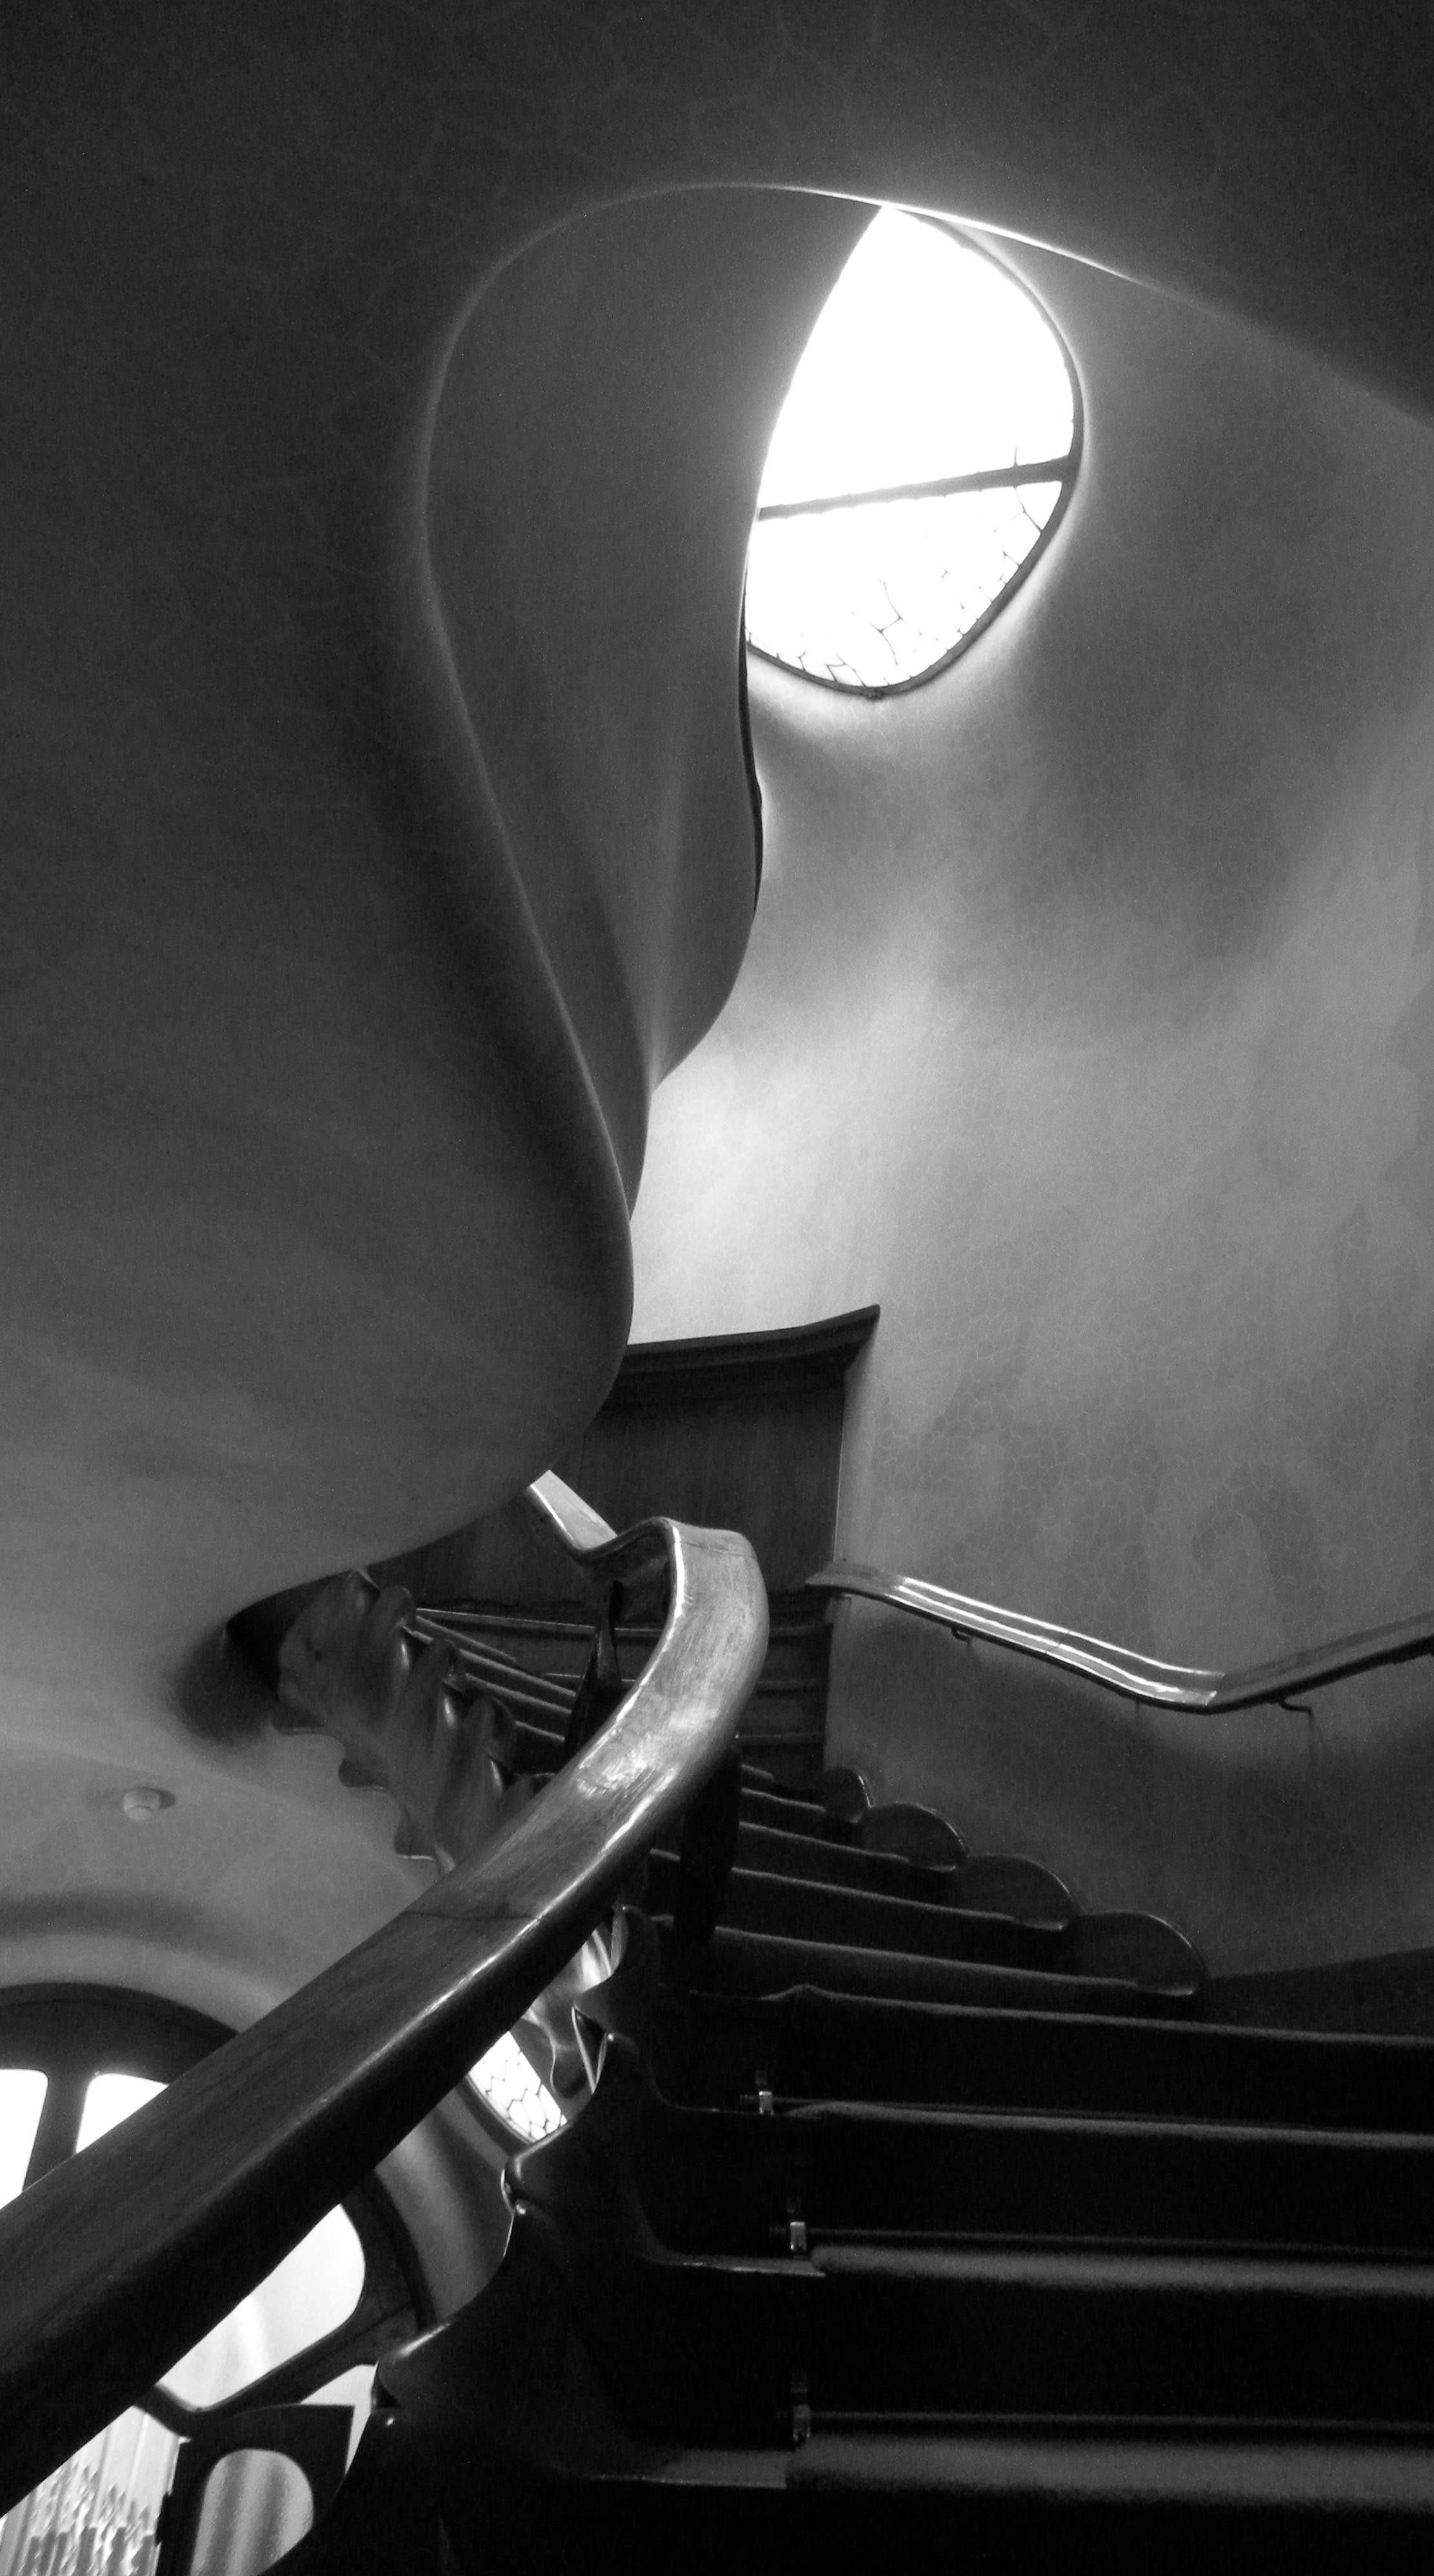
light, black and white, architecture, white, photography, staircase, steps, europe, darkness, black, stairway, monochrome, lighting, barcelona, close up, spain, stairs, catalonia, pianist, monochrome photography, film noir, battlo house